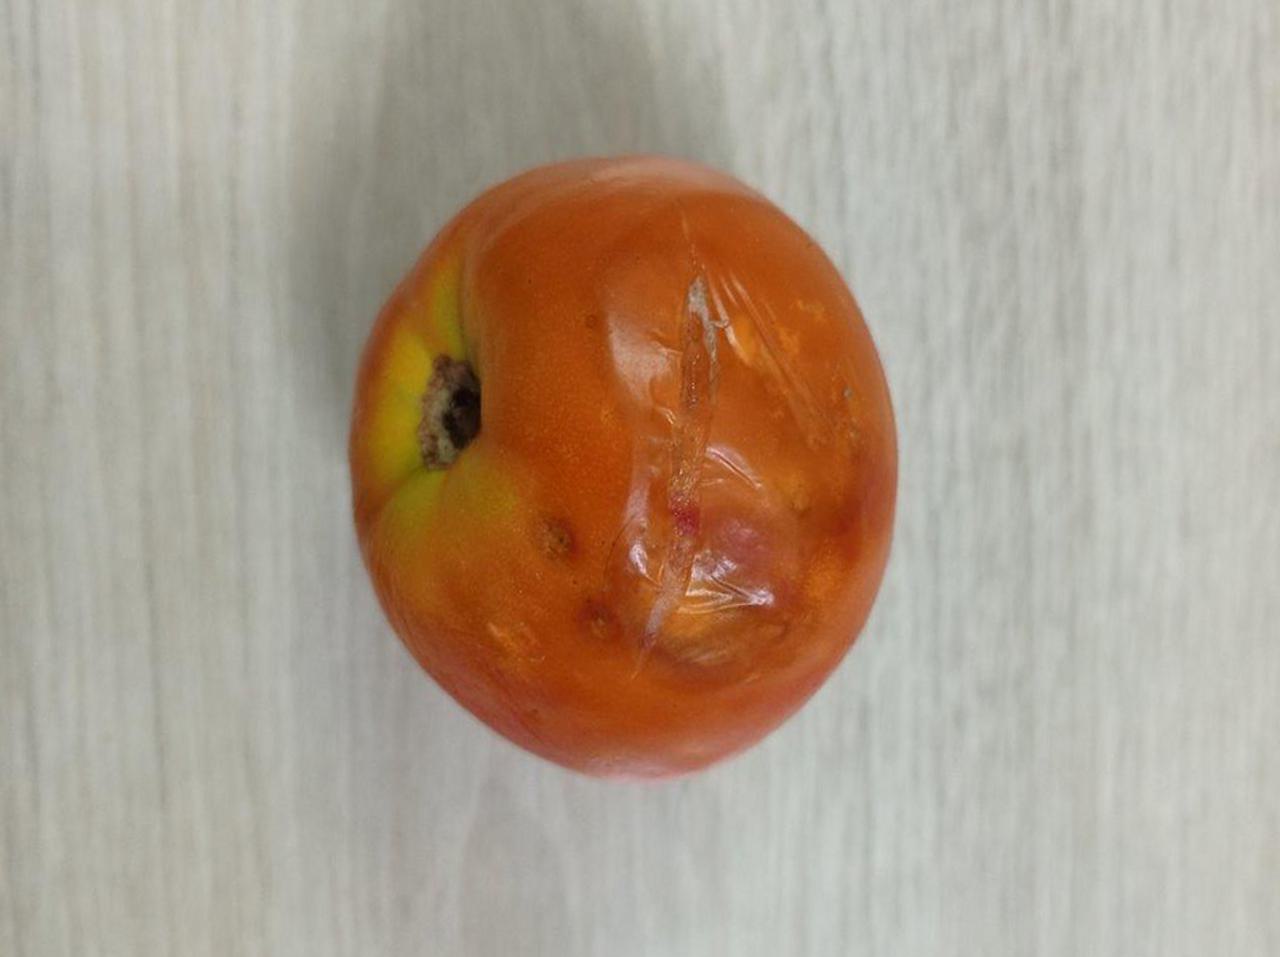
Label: Rotten